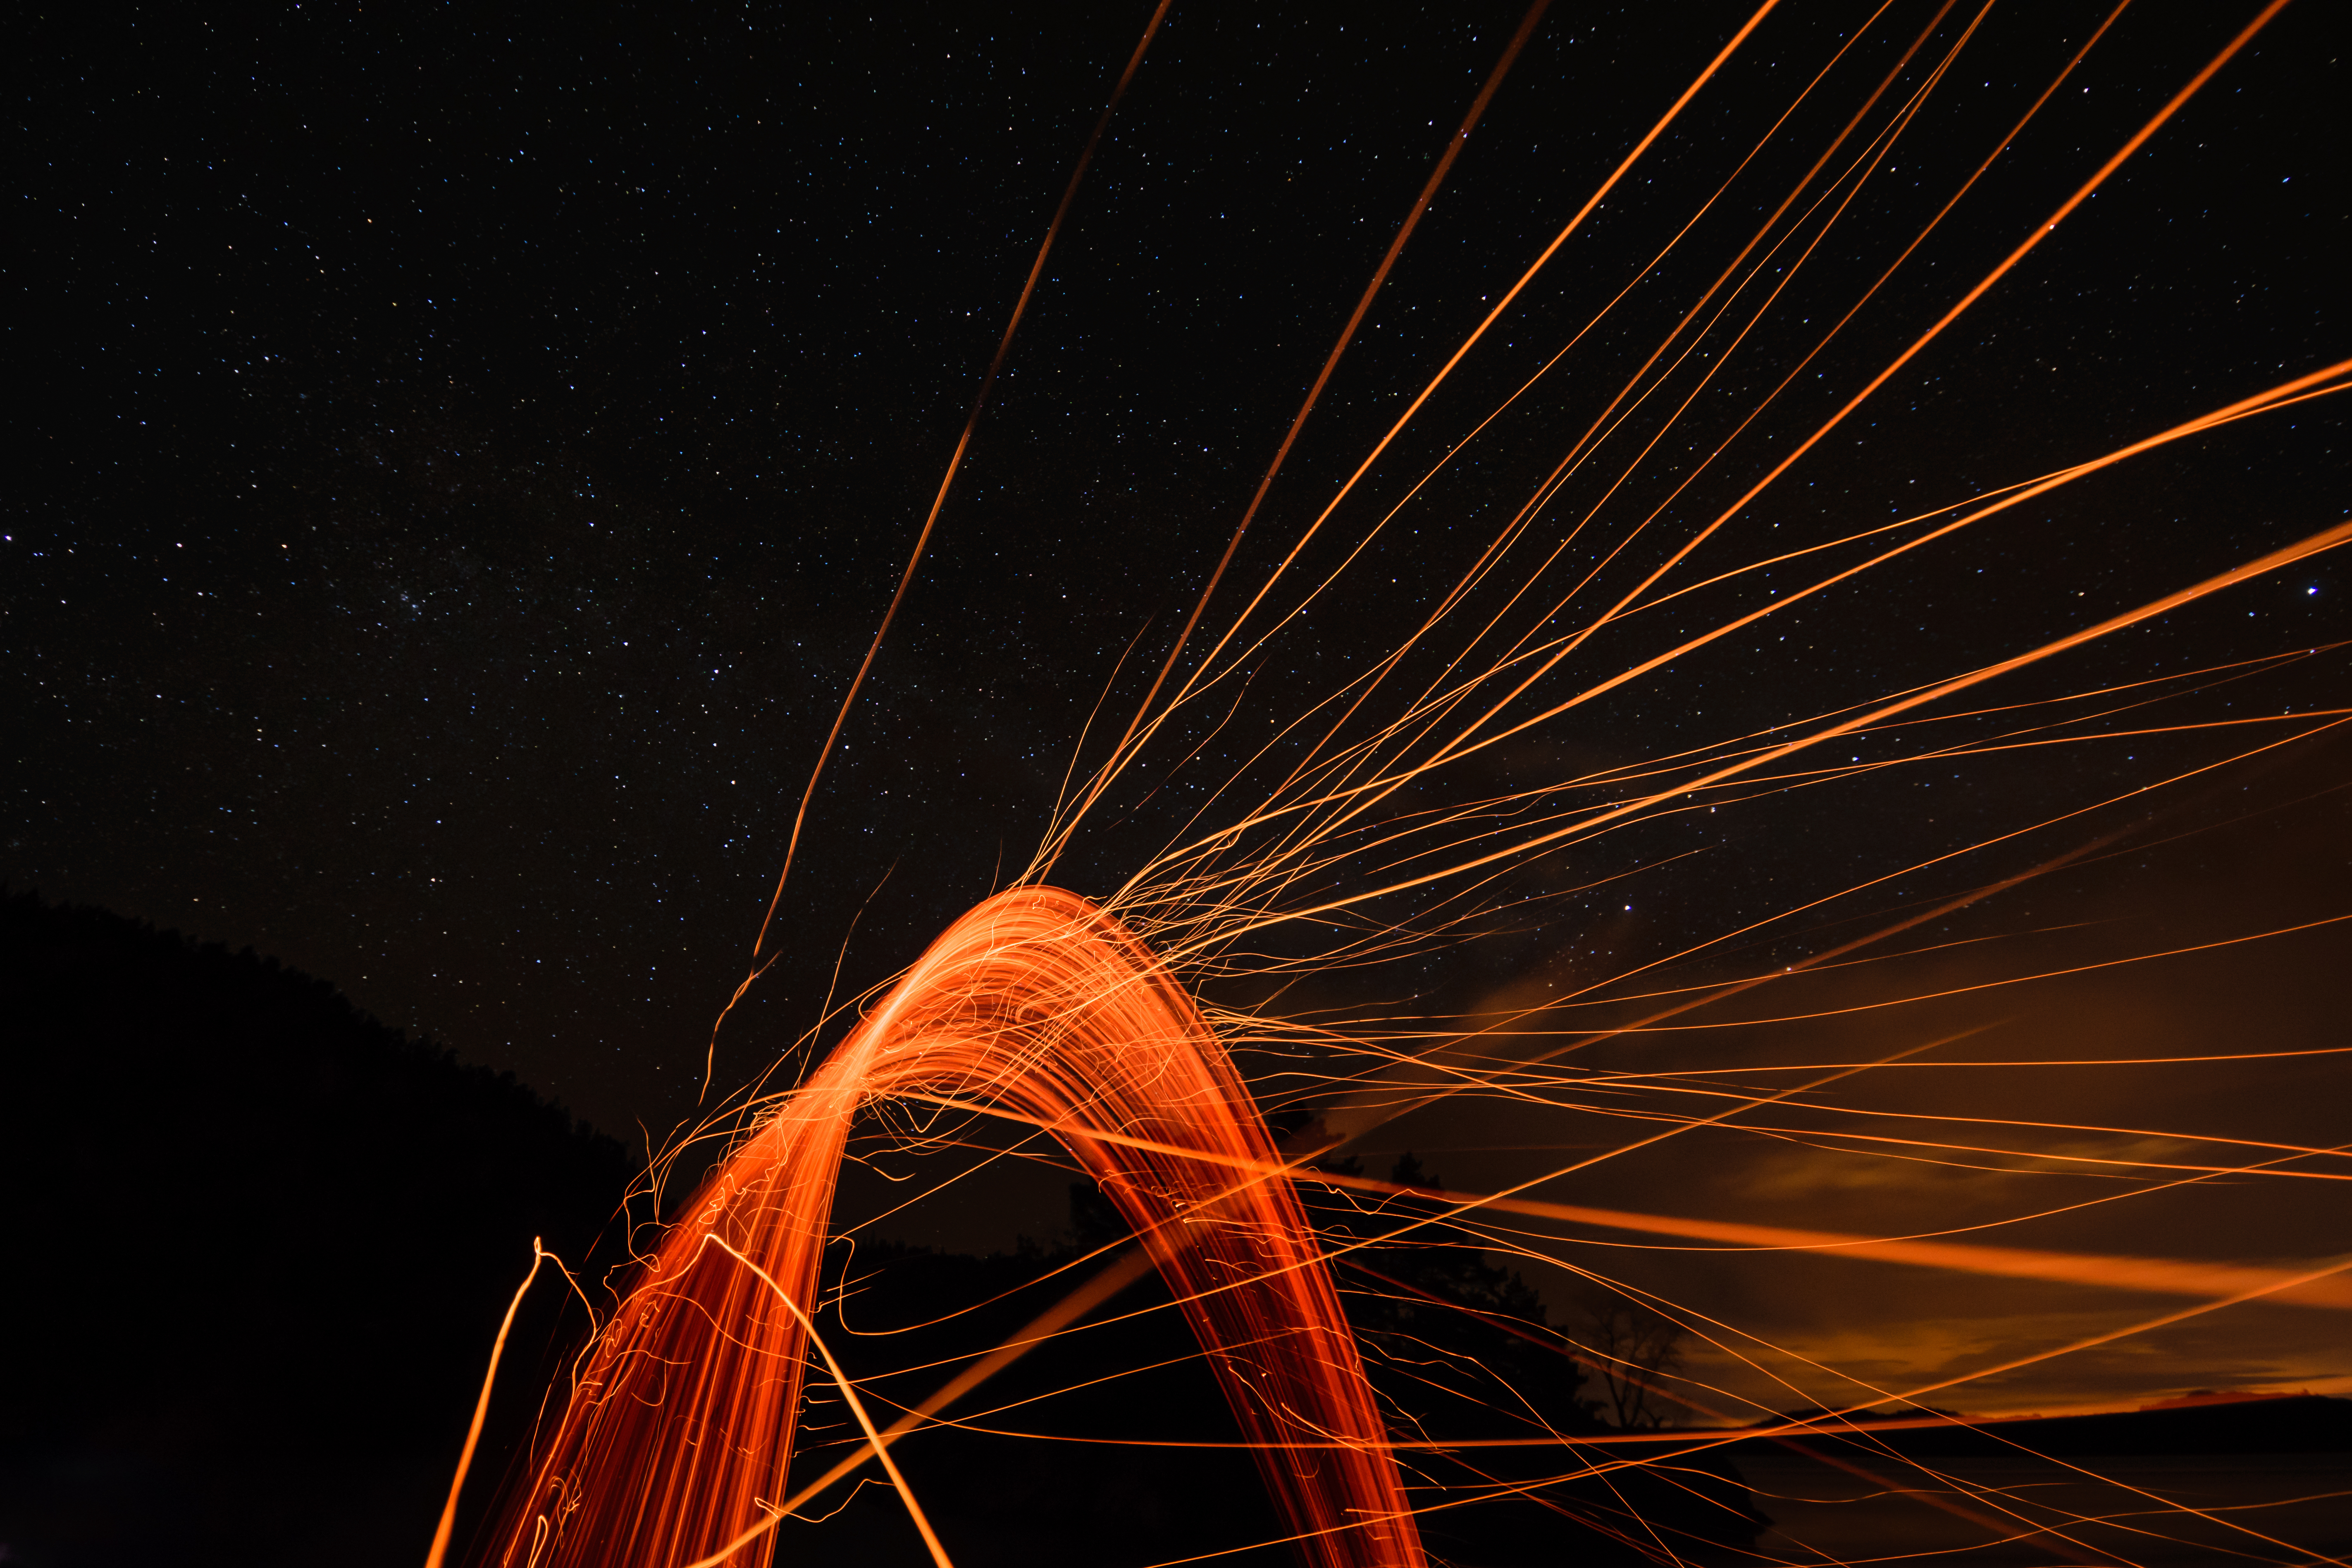
night, light, darkness, atmosphere of earth, star, screenshot, circle, astronomical object, outer space, line, fractal art, astronomy